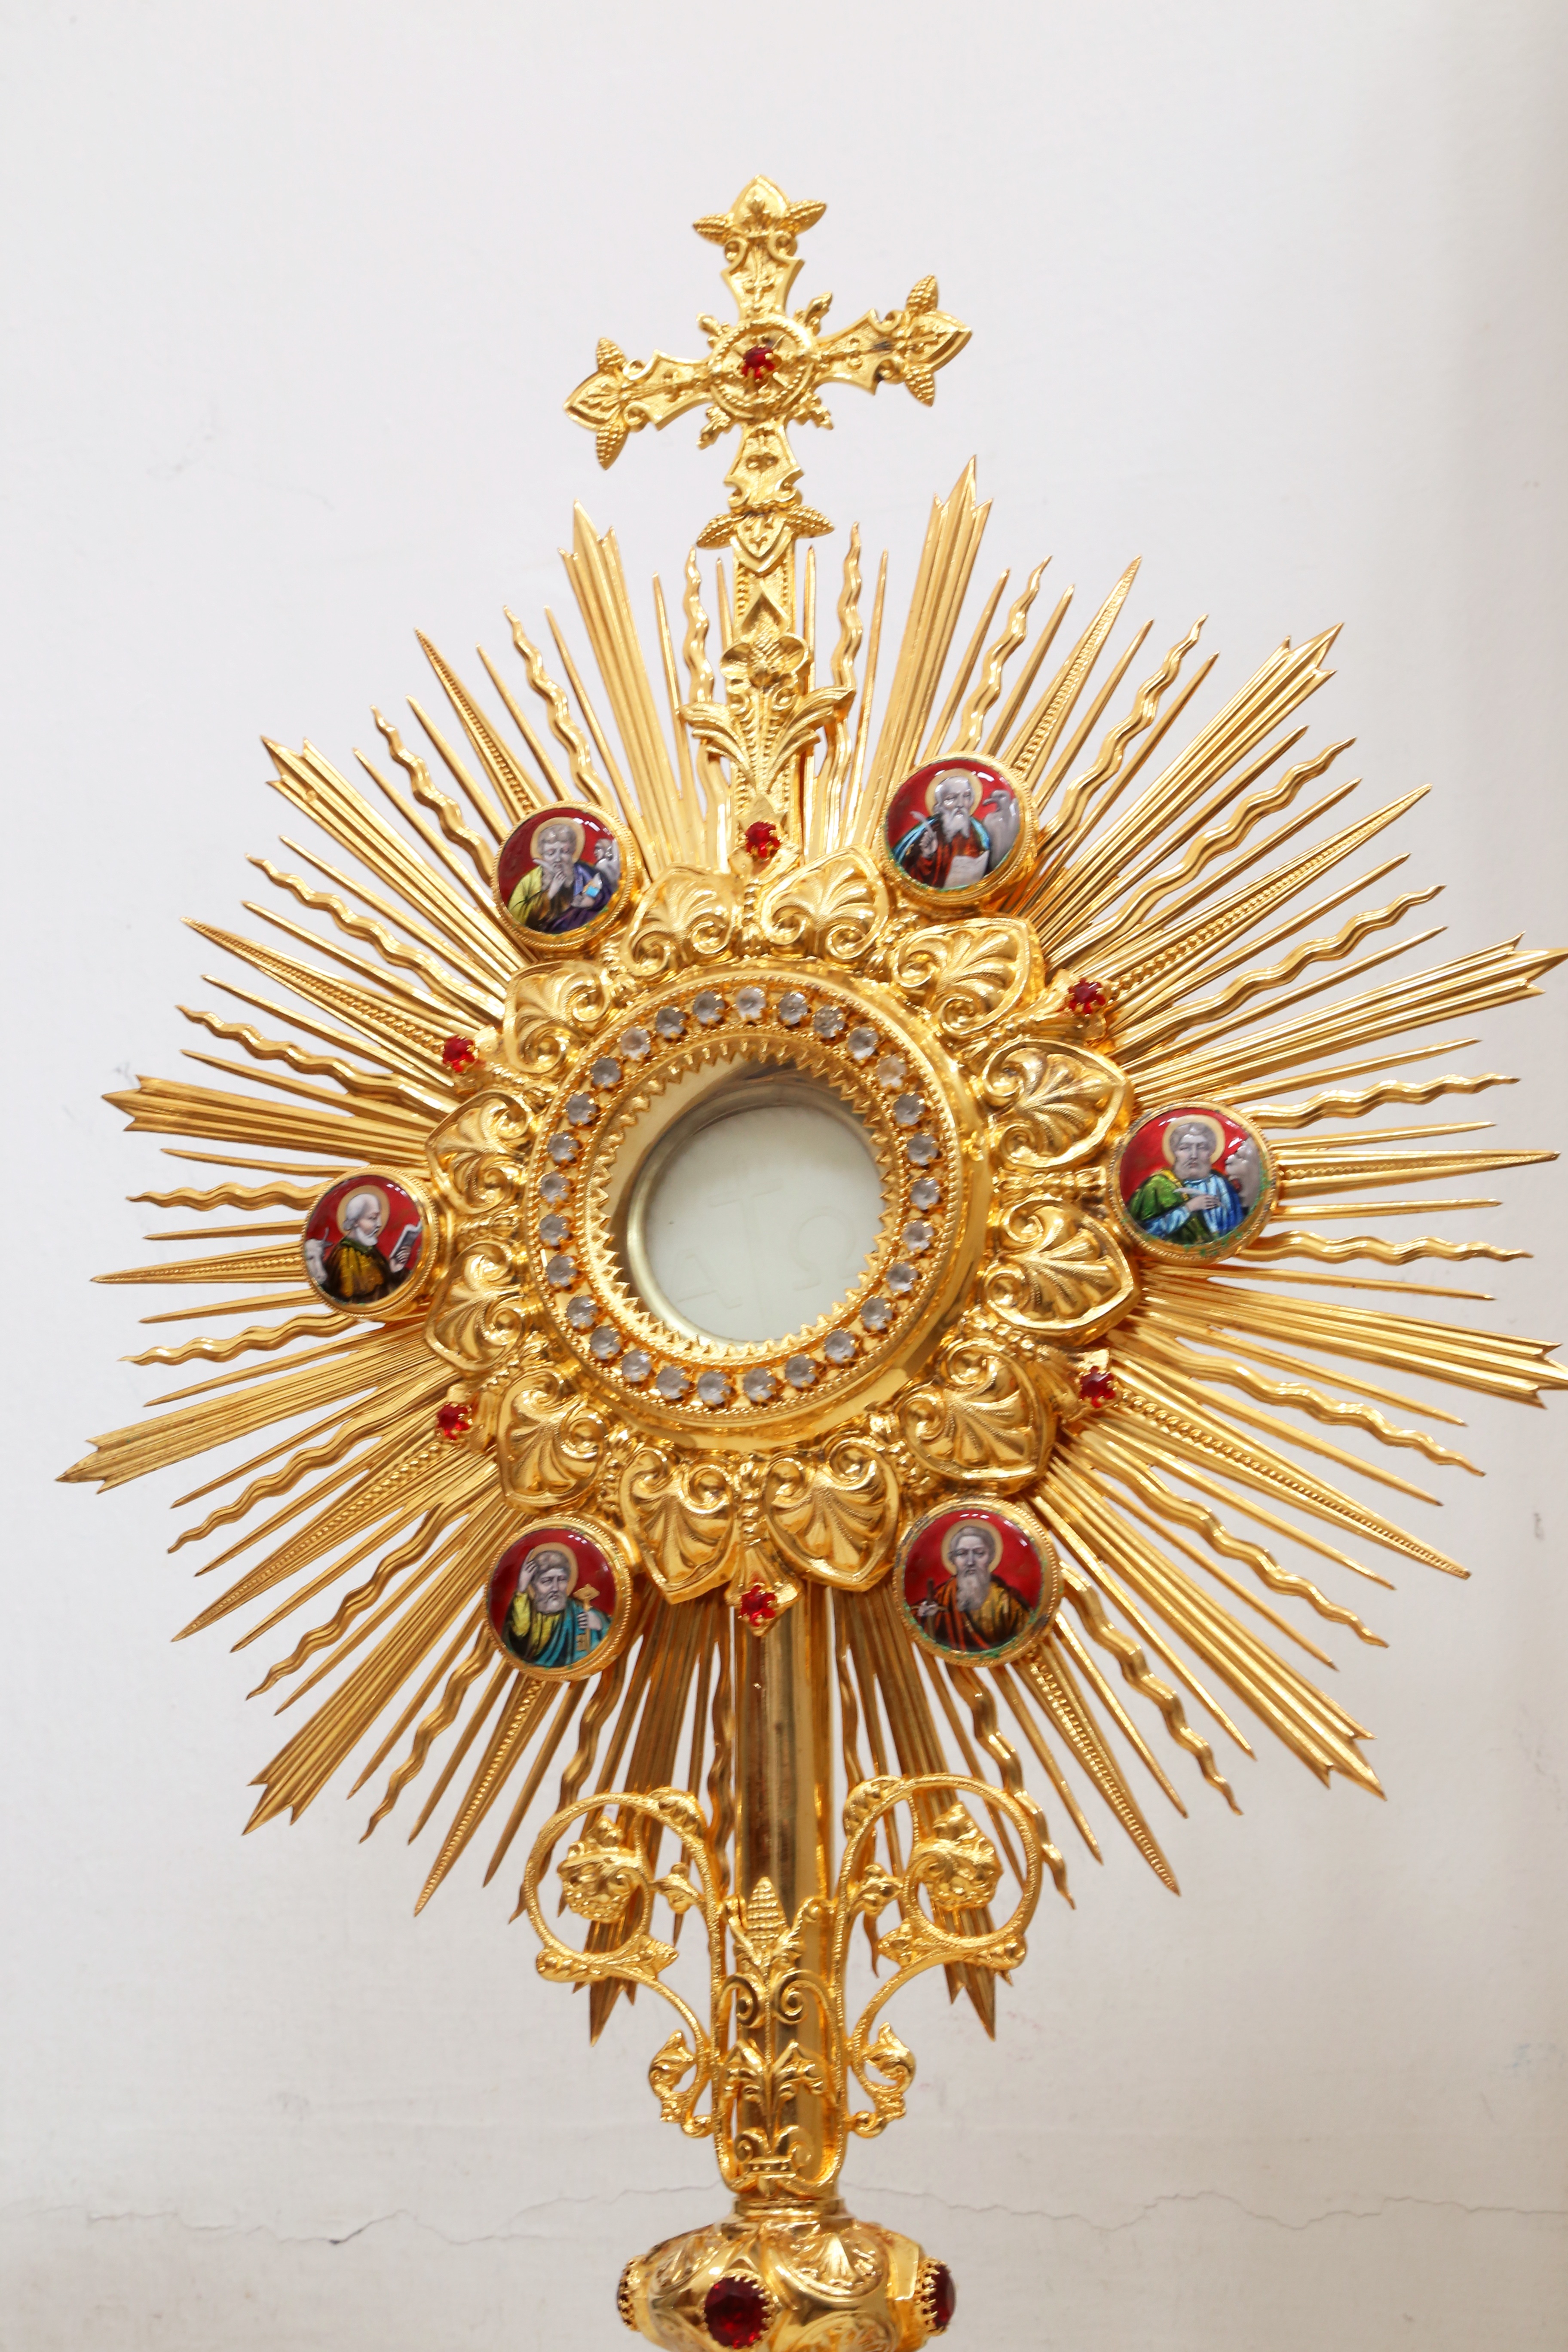
religion, church, cross, christian, bread, spiritual, pray, christmas decoration, jewellery, religious, catholic, christ, faith, jesus, christianity, worship, holy, sacred, spirit, gospel, communion, god, rituals, believe, supper, mass, catholicism, theology, pastor, host, liturgy, eucharist, fashion accessory, preach, monstrance